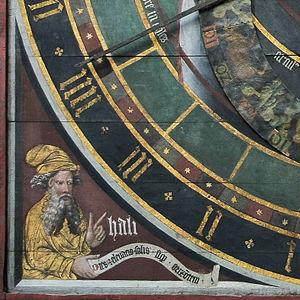
Abu'l Hasan Ali ibn Ridwan Al-Misri était un médecin, un astrologue et un astronome égyptien.